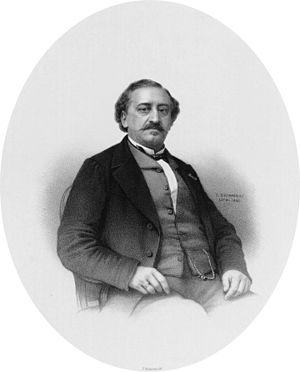
Friedrich von Flotow
Friedrich von Flotow, friherre, var en tysk komponist der især huskes for operaen Martha.